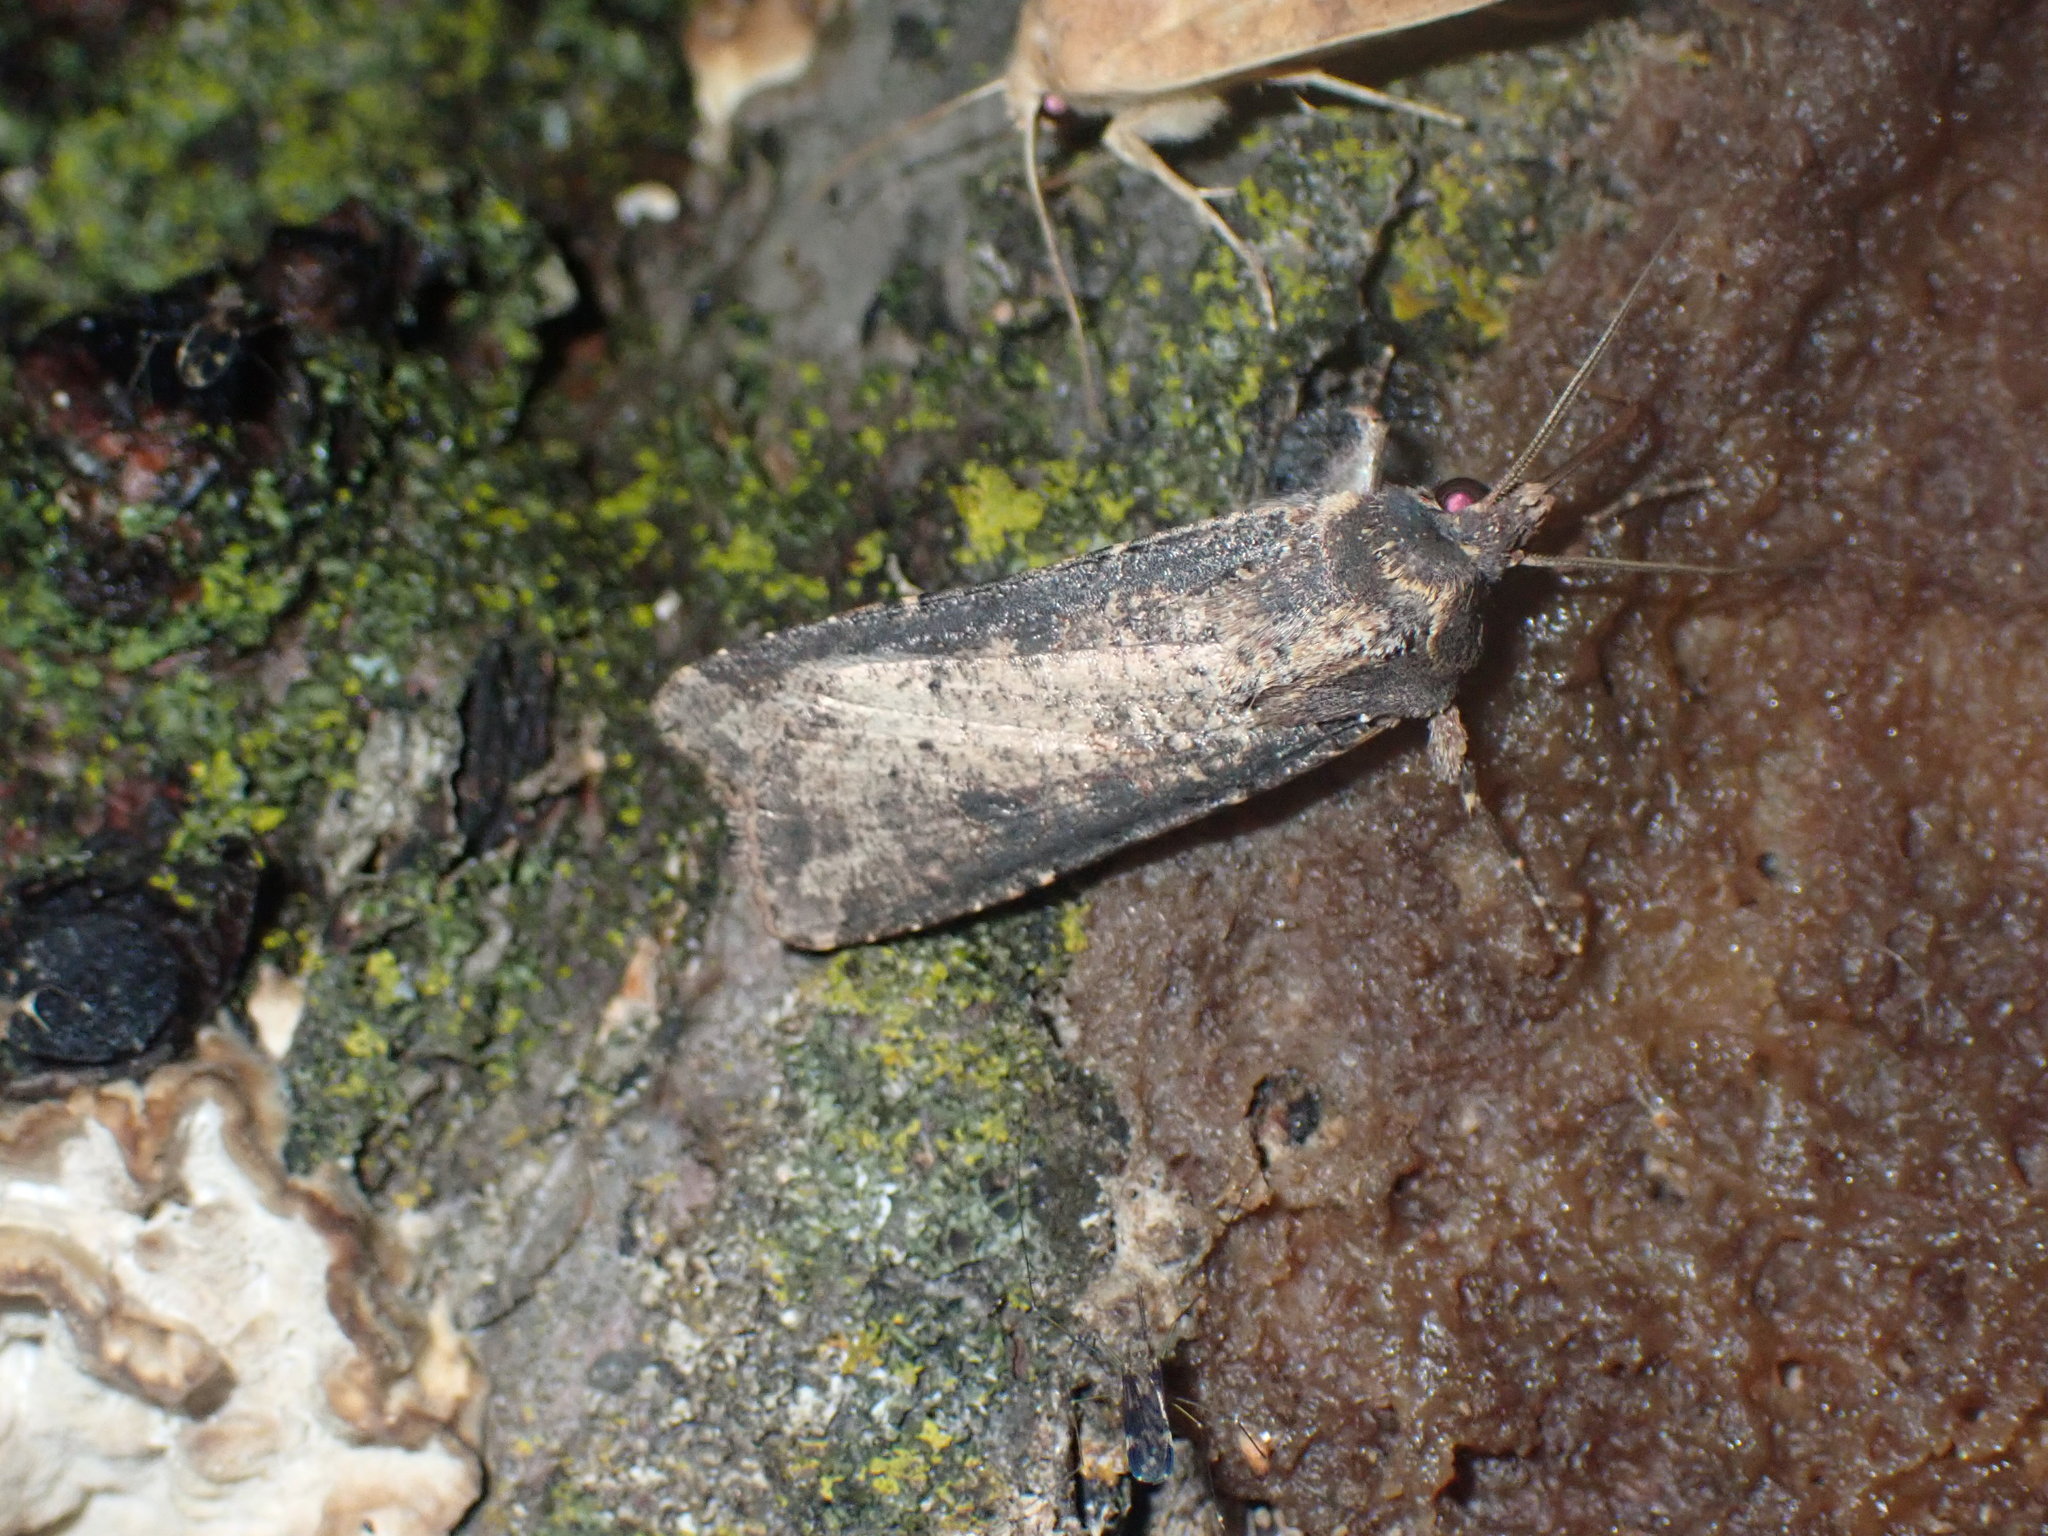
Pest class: cutworms